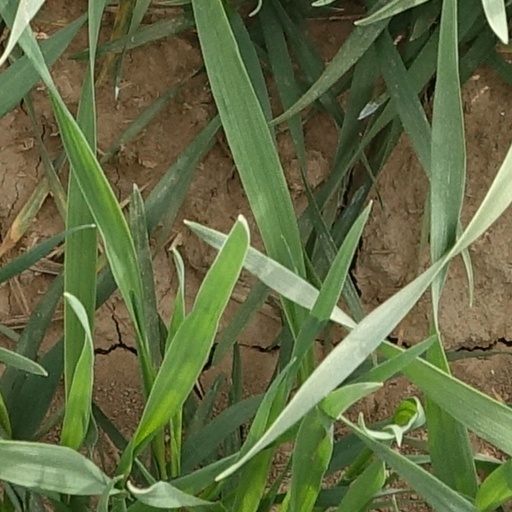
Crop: wheat